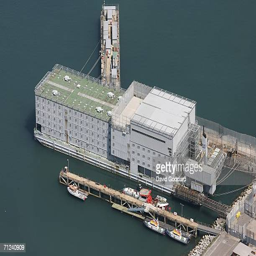
the calm water surrounds ship in this aerial photo taken above uk constituent country